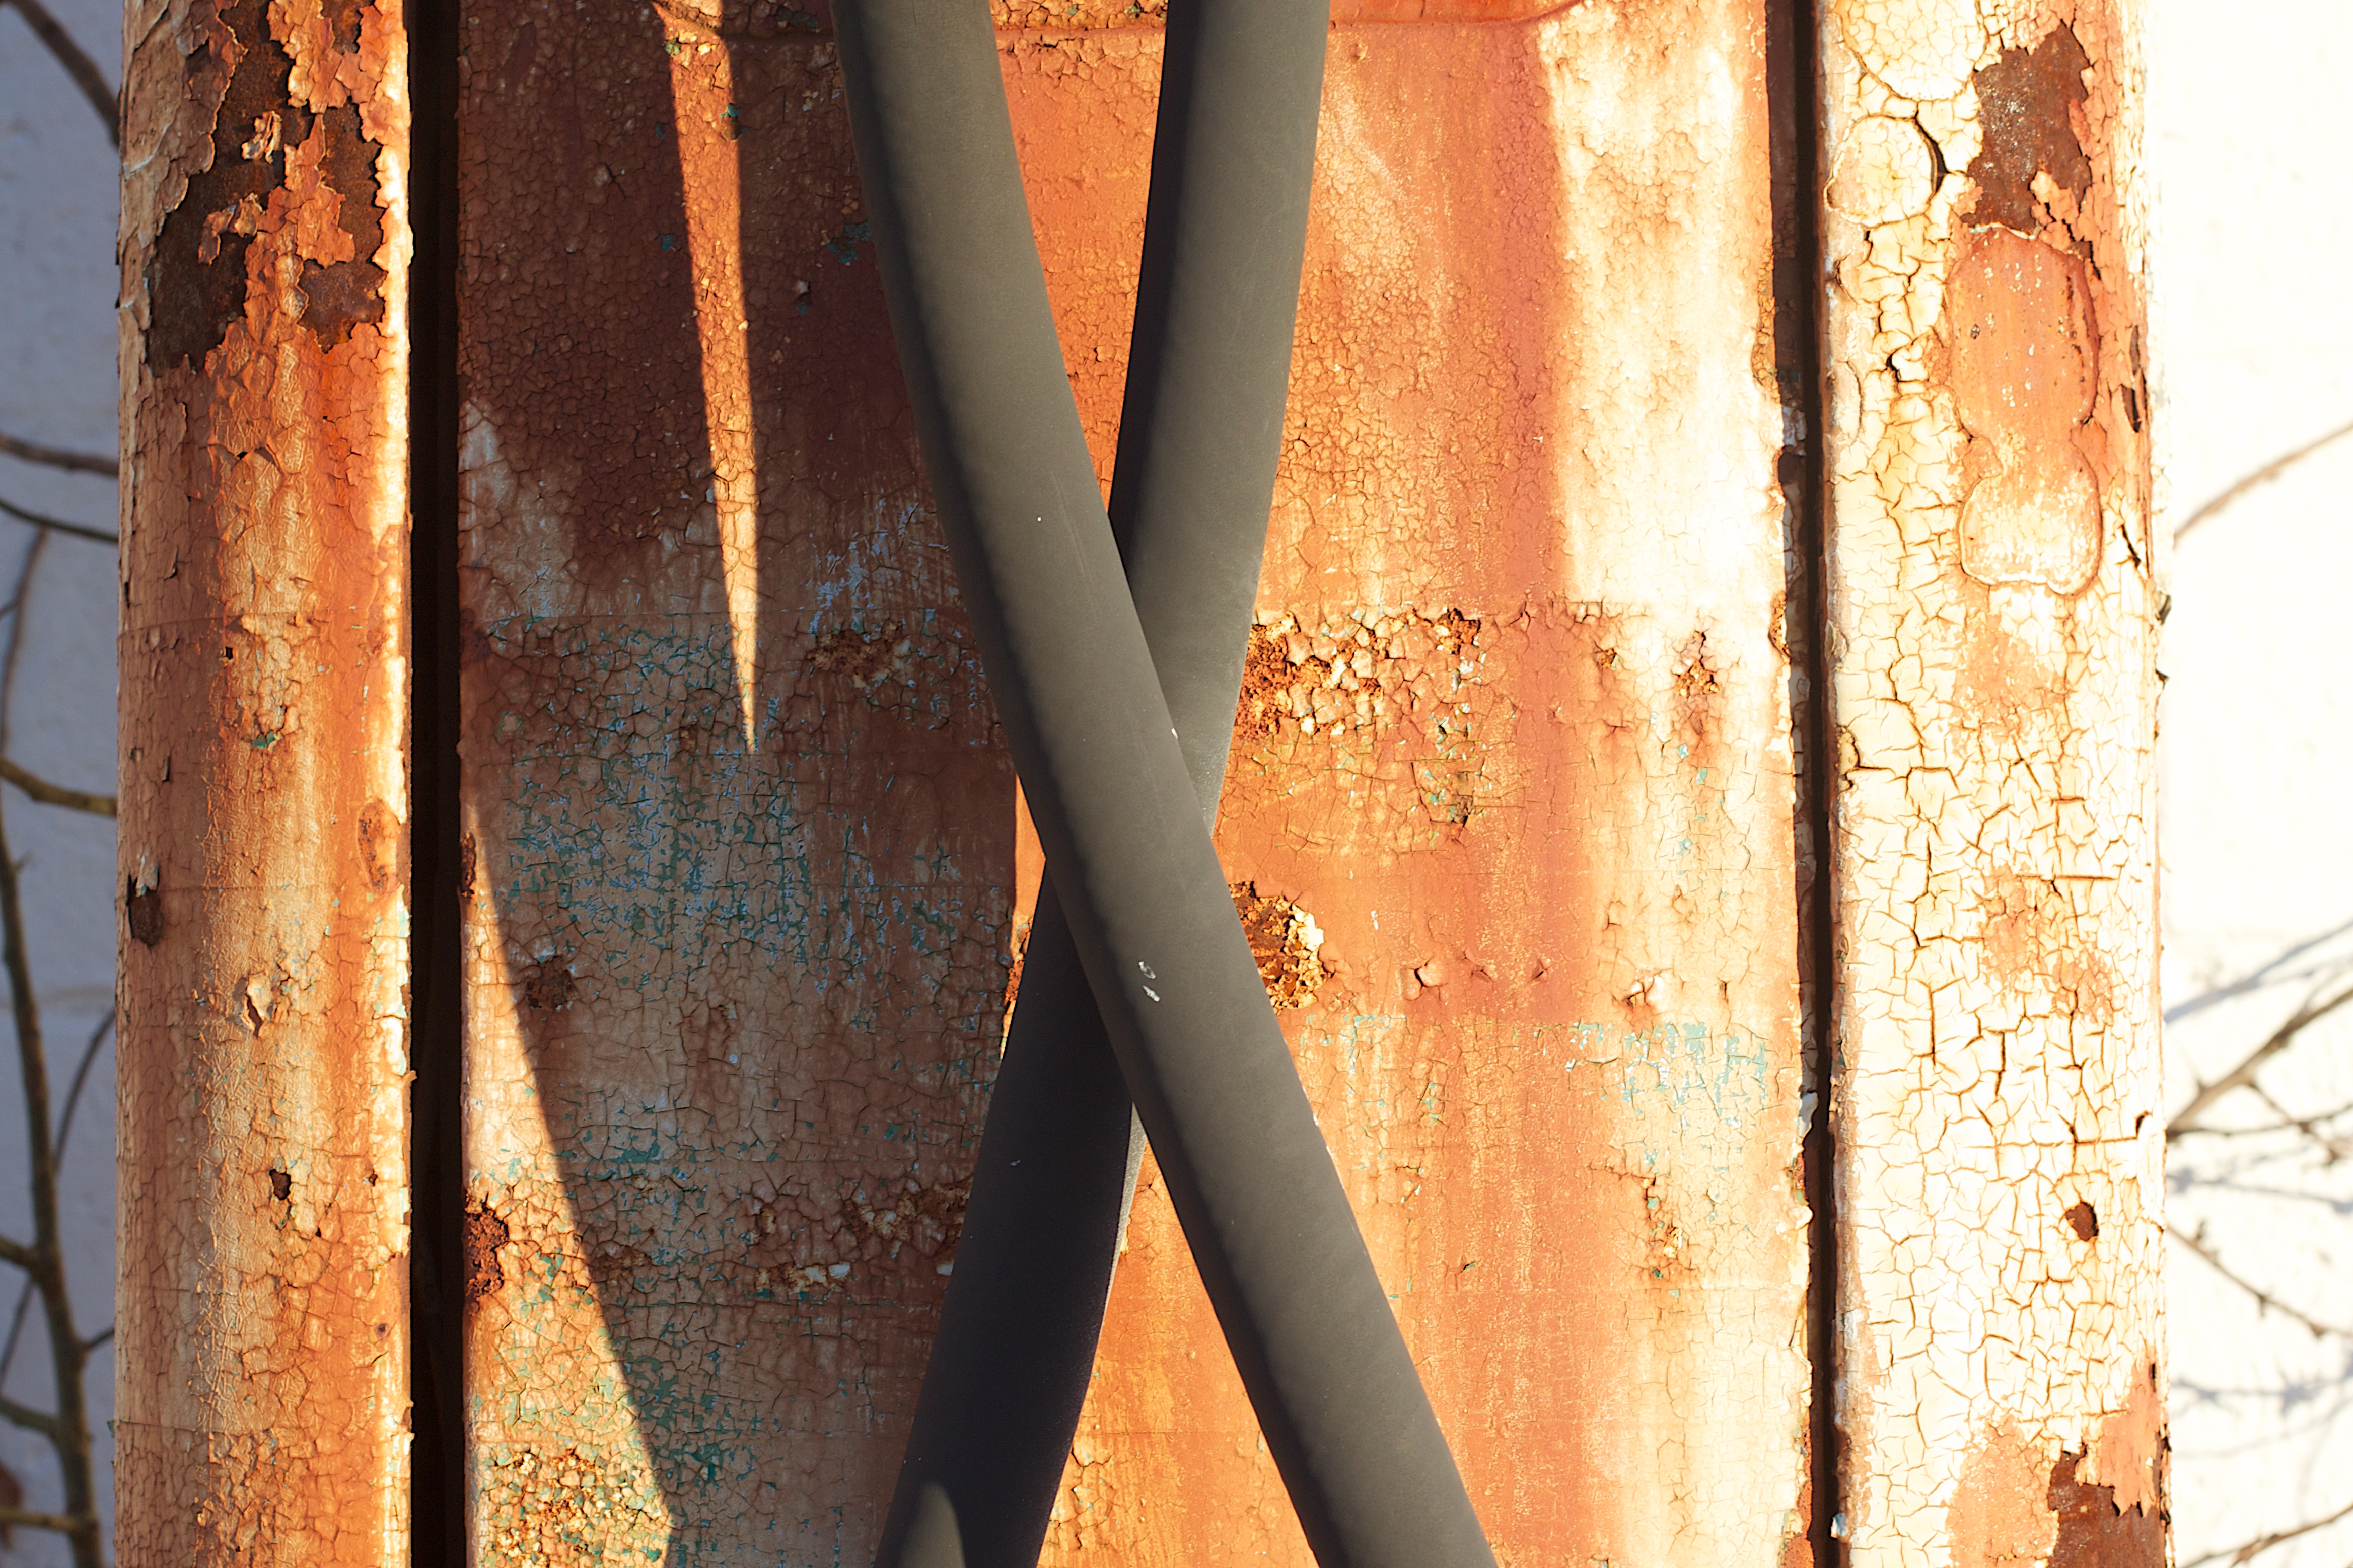
wood, sunlight, window, wall, rust, column, color, temple, man made object